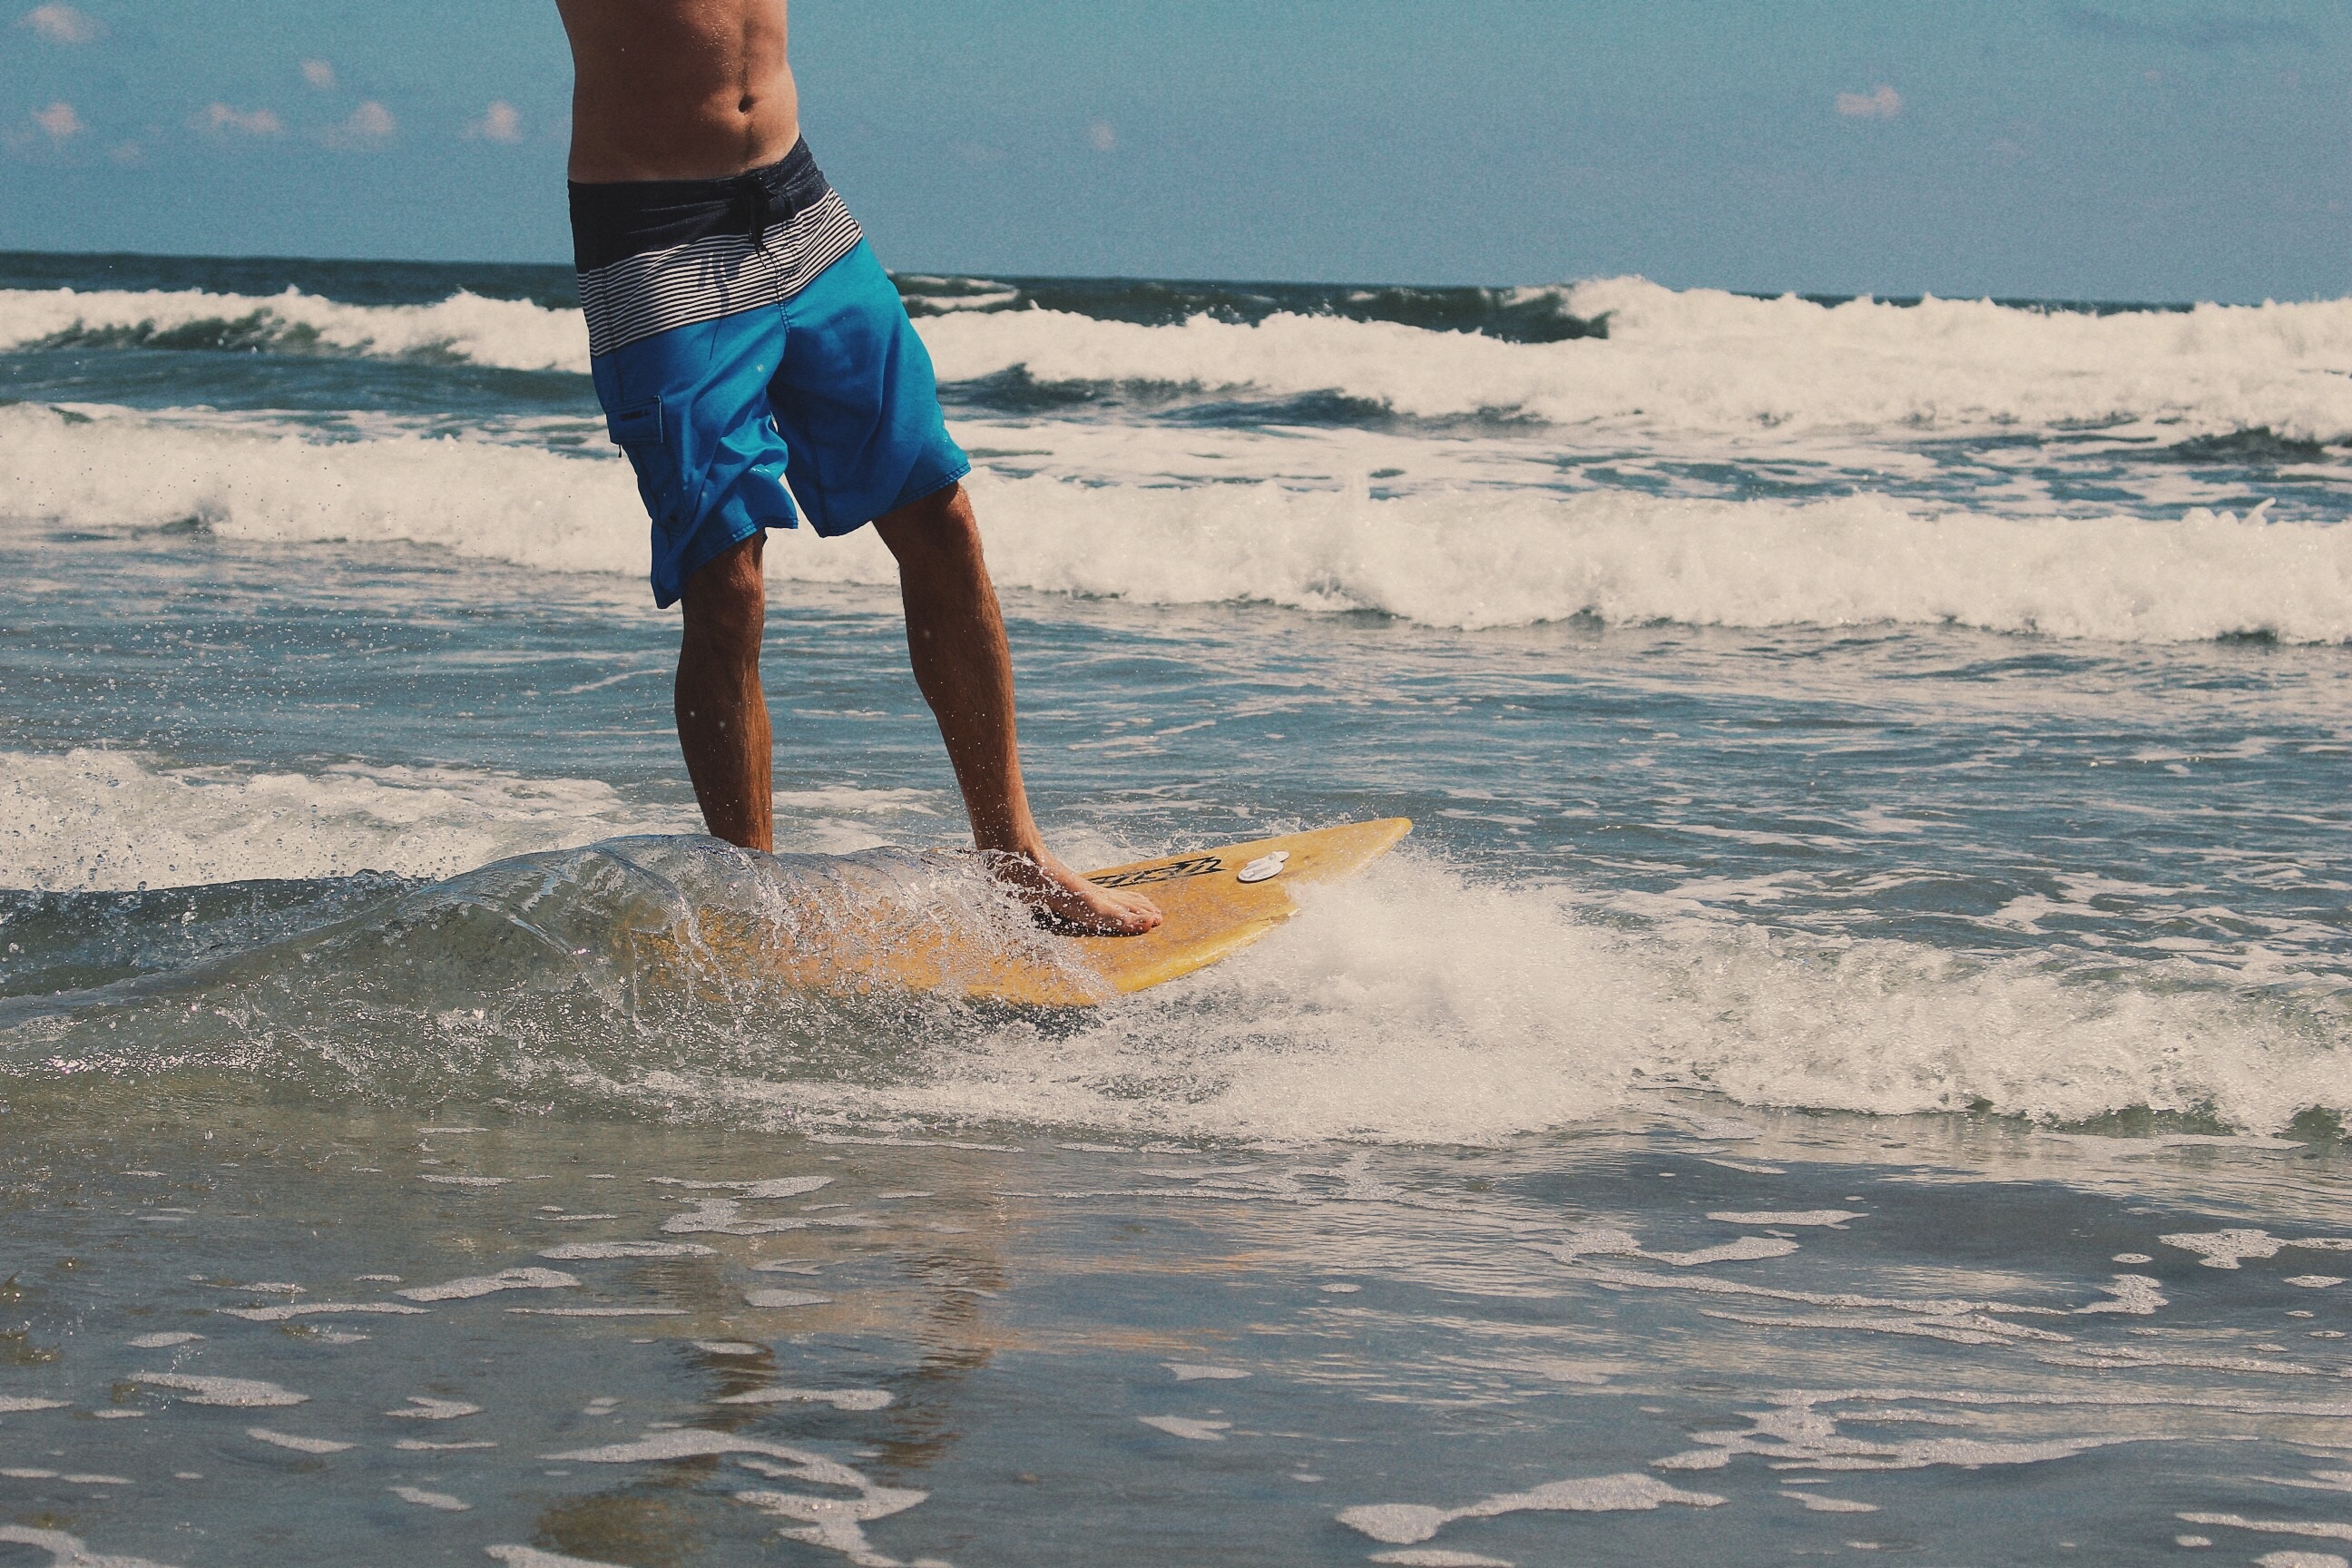
beach, sea, coast, water, sand, ocean, person, sport, wave, surfer, surf, surfing, surfboard, extreme sport, waves, sports, skimboarding, water sport, wind wave, boardsport, surfing equipment and supplies, surface water sports